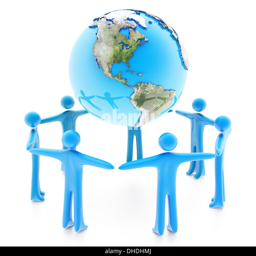
peoples around the planet on white